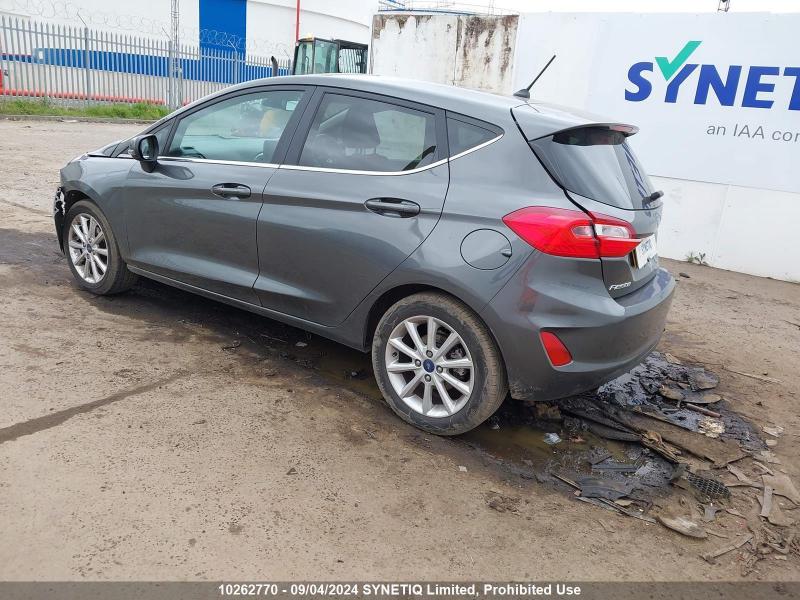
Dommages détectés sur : aile avant gauche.
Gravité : mineur